Kowloon City

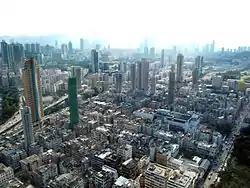
Aerial view of Kowloon City

Kowloon City is an area in New Kowloon, Hong Kong. It is part of Kowloon City District.